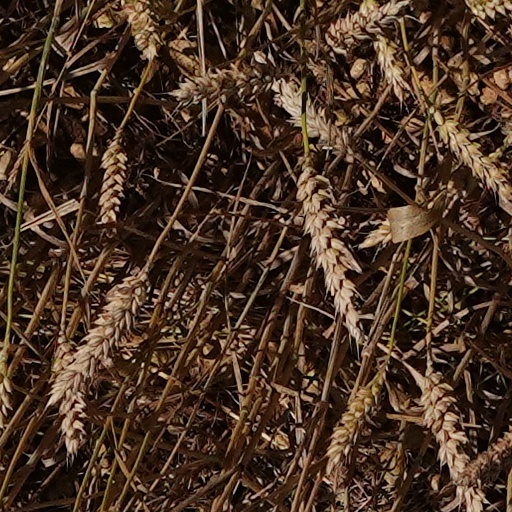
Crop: wheat